Daqing West railway station

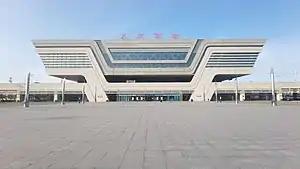

Daqing West railway station is a railway station of the Harbin–Qiqihar Intercity Railway. It is located in Ranghulu District, Daqing, in the Heilongjiang province of China.